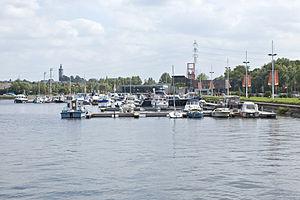
Le port de plaisance du Grand-Large à Mons
Mons est une ville francophone de Belgique située en région wallonne. Ancienne capitale des comtes de Hainaut, chef-lieu de la province de Hainaut, ville principale de l’arrondissement de Mons, elle est le siège d’une des cinq cours d’appel du pays. La population montoise est de 95 334 habitants en 2018 et son agglomération contient 258 490 habitants.
Le Grand Large est un plan d'eau artificiel et un port de plaisance. Il constitue une extension du canal Nimy-Blaton-Péronnes, qu'il relie au canal du Centre, à proximité de la ville de Mons et de l'autoroute E19 reliant Bruxelles à Paris. Il se situe ainsi sur une des liaisons fluviales principales reliant le bassin de l'Escaut au bassin de la Meuse.